Mayflower Pictures

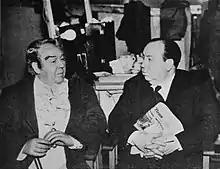
Laughton and Hitchcock at Elstree Studios during the filming of "Jamaica Inn"

Mayflower Pictures' third movie was based on Daphne du Maurier's 1936 novel, "Jamaica Inn", and was first adapted for the screen by Sir Hugh Walpole. Laughton personally invested the majority of his life savings in the production. In May 1938, Alfred Hitchcock signed on to direct the picture, but would only begin work on it after returning from his first trip to America in June 1938. Hitchcock brought in a new team of writers to work on the script, including Sidney Gilliat, Joan Harrison, J. B. Priestley, and his wife Alma Reville. The movie was set and partly filmed in Cornwall, though most of the shooting took place at Elstree Studios, where the weather did not hinder the production.